Nehuén Pérez

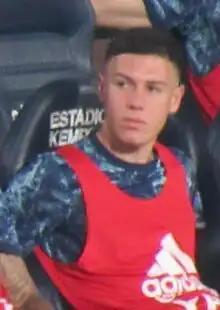
Pérez with Argentina in 2022

Patricio Nehuén Pérez (born 24 June 2000) is an Argentine professional footballer who plays as a centre-back for Primeira Liga club Porto and the Argentina national team.